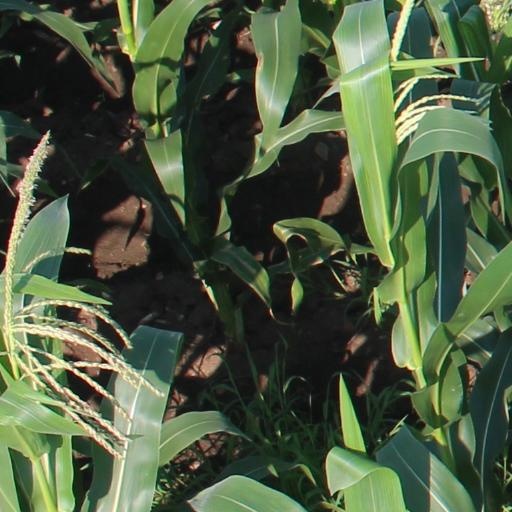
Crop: maize; corn